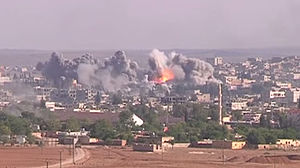
Syrisk Kurdistan / Kobane
Allieret flyangreb under kampene om Kobane.
Syrisk Kurdistan også kendt som Rojava er en de facto autonom region i det nordvestlige Syrien. Den 13. november 2013 erklærede den kurdiske region i Nordsyrien autonomi under navnet Rojava, men områdets suverænitet er ikke anerkendt af Syrien eller FN.